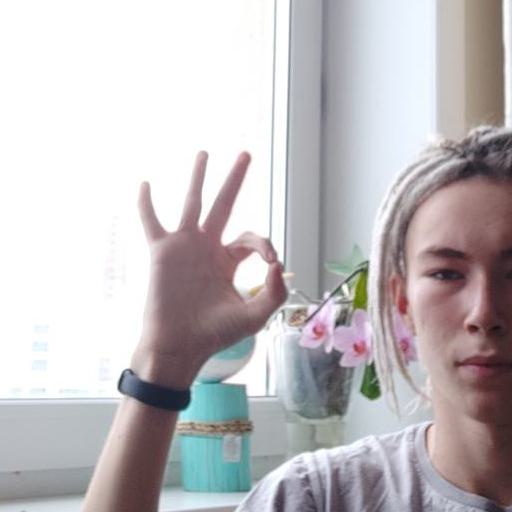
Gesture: ok